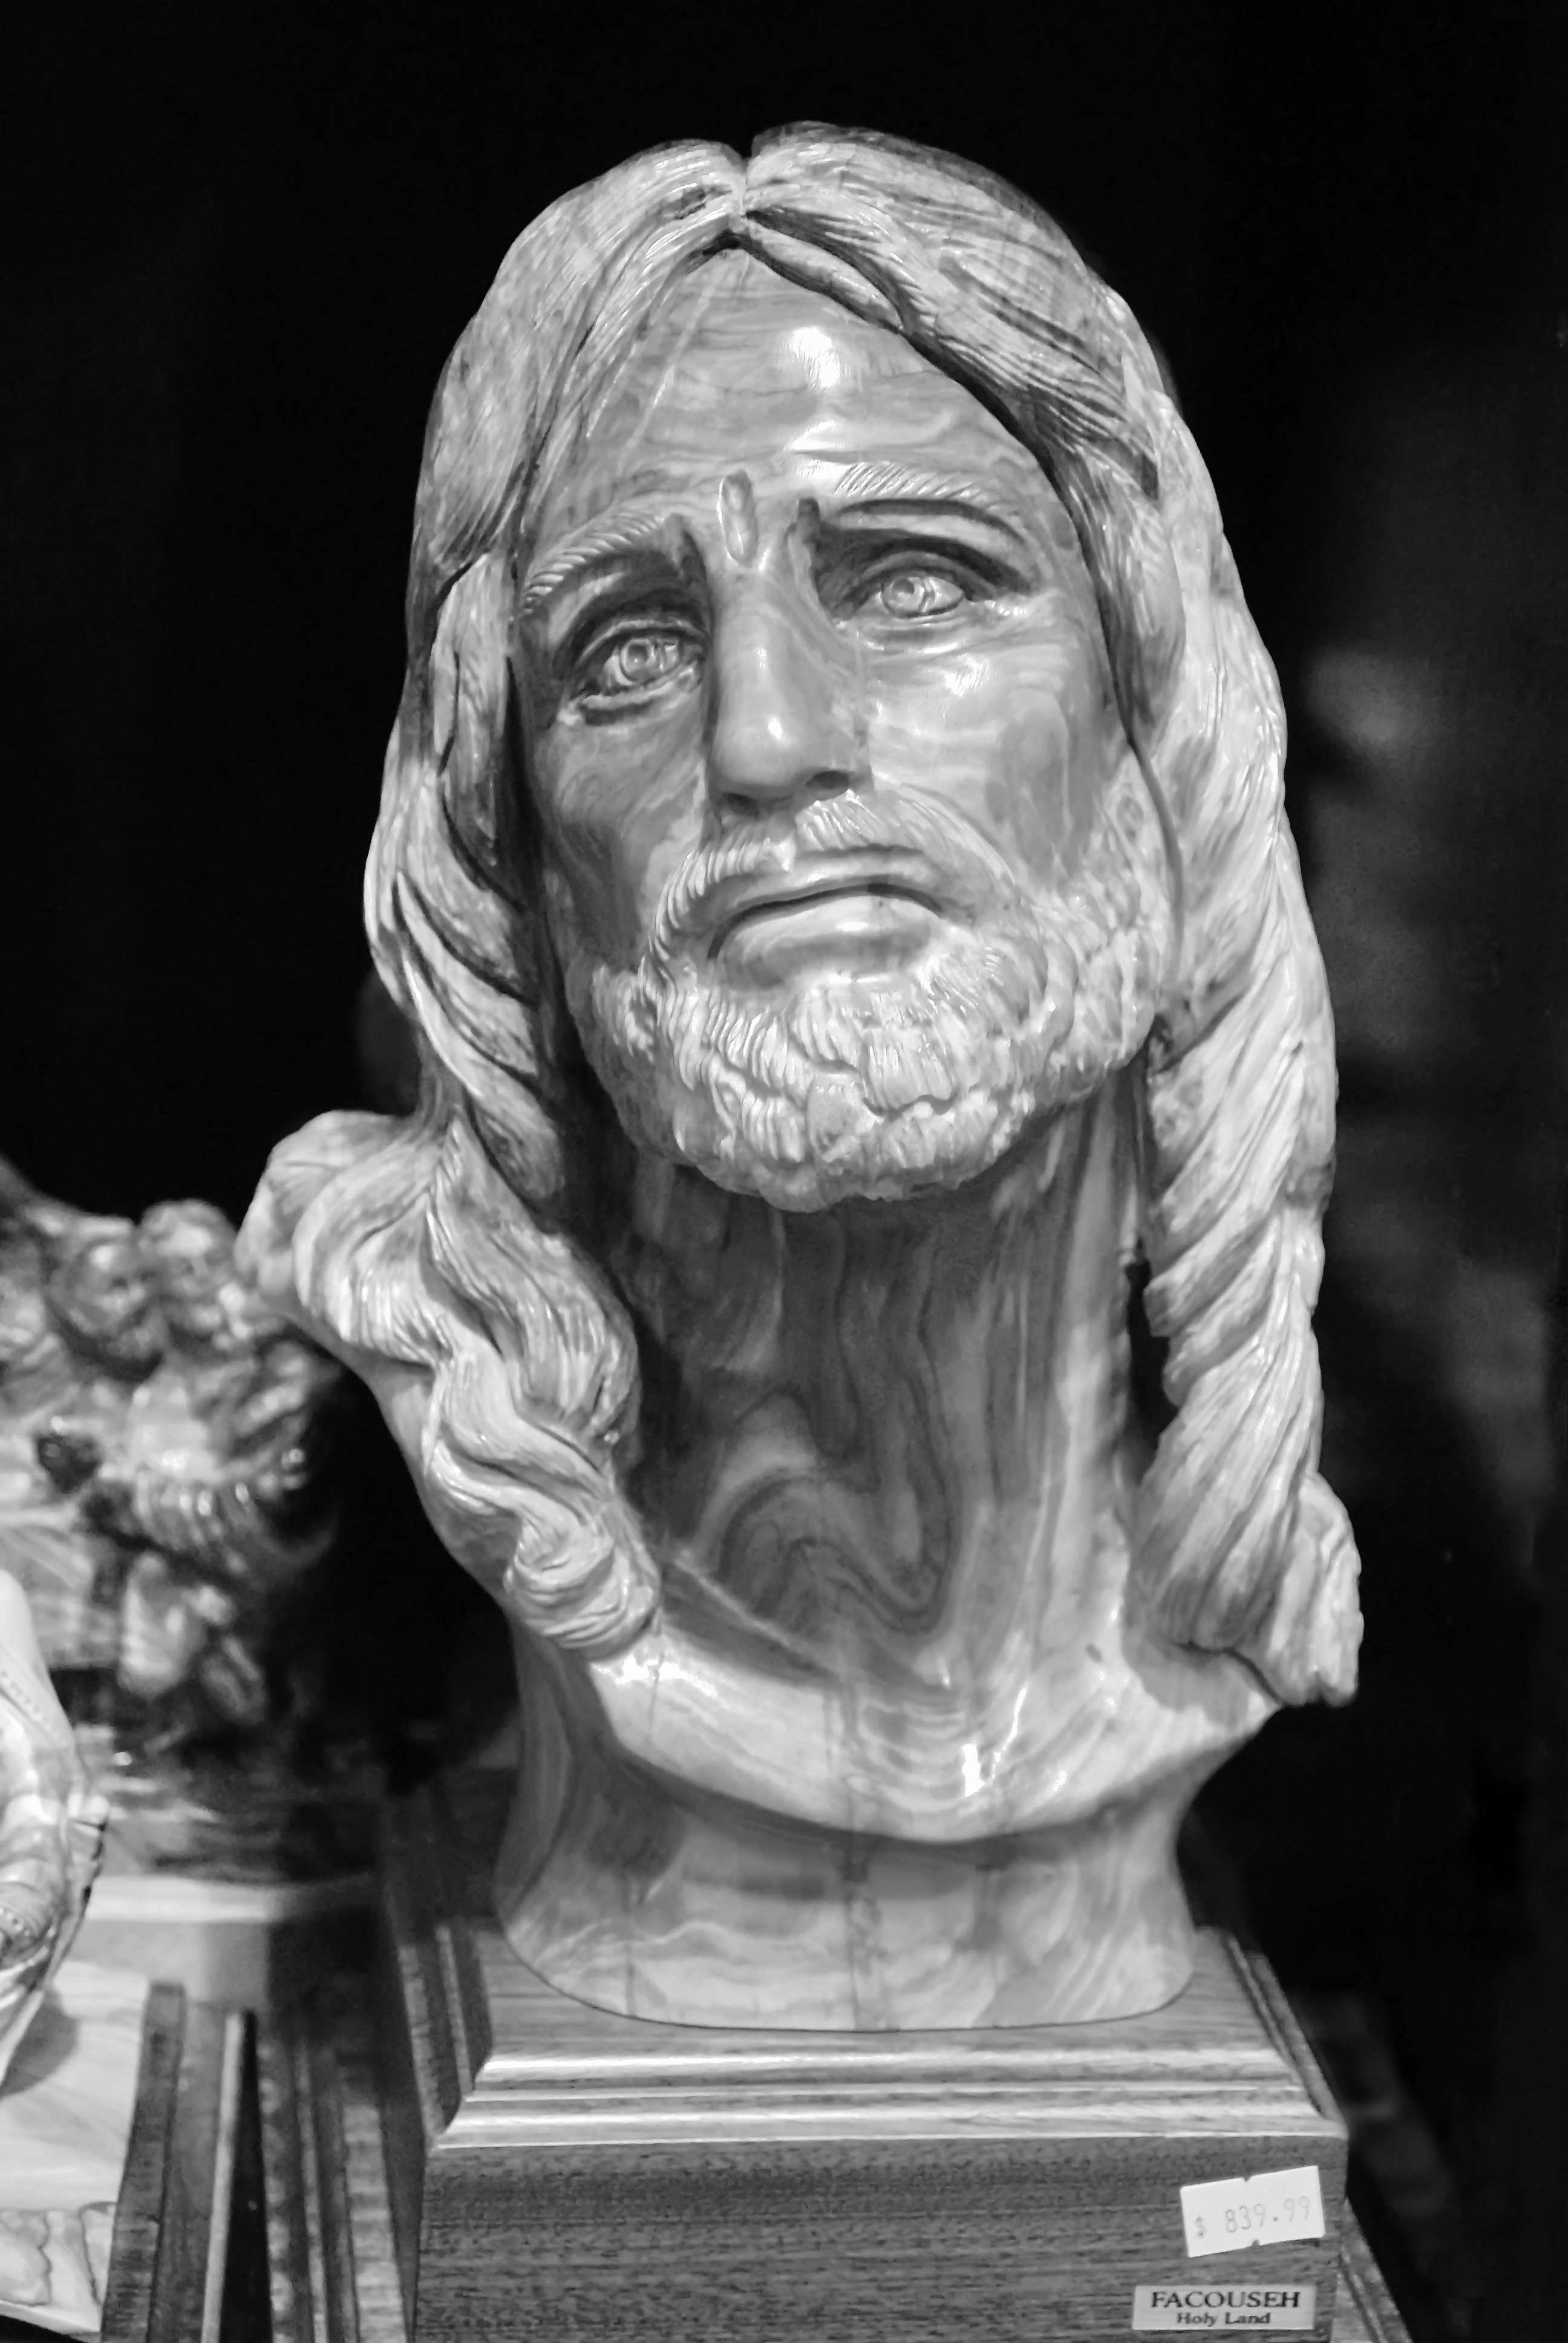
black and white, monument, statue, religion, monochrome, sculpture, christ, art, head, carving, jerusalem, israel, olive wood, monochrome photography, ancient history, nonbuilding structure, classical sculpture